Arjun Mathur

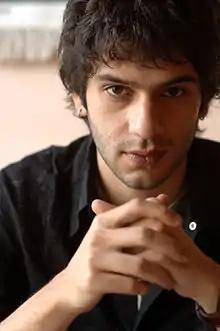
Mathur in 2010

Arjun Mathur (born 18 October 1981) is a British-Indian actor working predominantly in Hindi films, web series and television serials. He was seen internationally in the British drama series "Indian Summers" and plays the lead character in the Amazon Original series "Made in Heaven", the latter of which earned him an International Emmy award nomination for Best Actor.